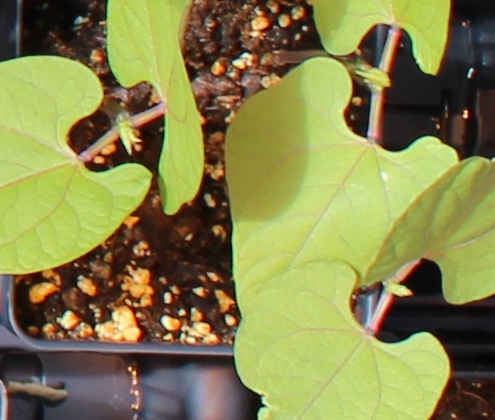
Label: Blackbean